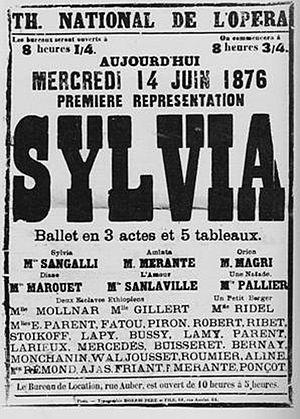
Sylvia, initialement intitulé Sylvia ou la Nymphe de Diane, est un ballet en trois actes de Léo Delibes, livret de Jules Barbier et Jacques de Reinach, créé à l'Opéra Garnier le 14 juin 1876.